Old Cathedral of Plasencia

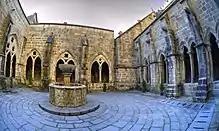
Cloister of the Cathedrals.

The extant portions of the building reveal its Romanesque origins, although some elements approach the Proto-Gothic style. Originally a three-aisled Romanesque church with a larger central apse and two smaller flanking apses, the current structure has three aisles without apses. The central nave retains its original ribbed tierced vaults, while the lateral naves have simpler vaults.